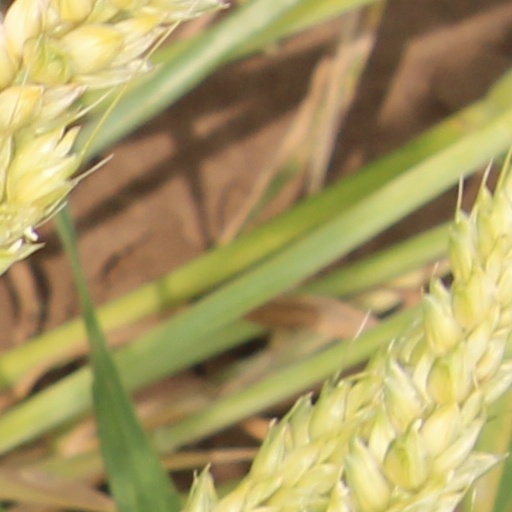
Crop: wheat